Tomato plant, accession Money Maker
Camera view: tilt-top (135 deg); turntable rotation: 330 degrees
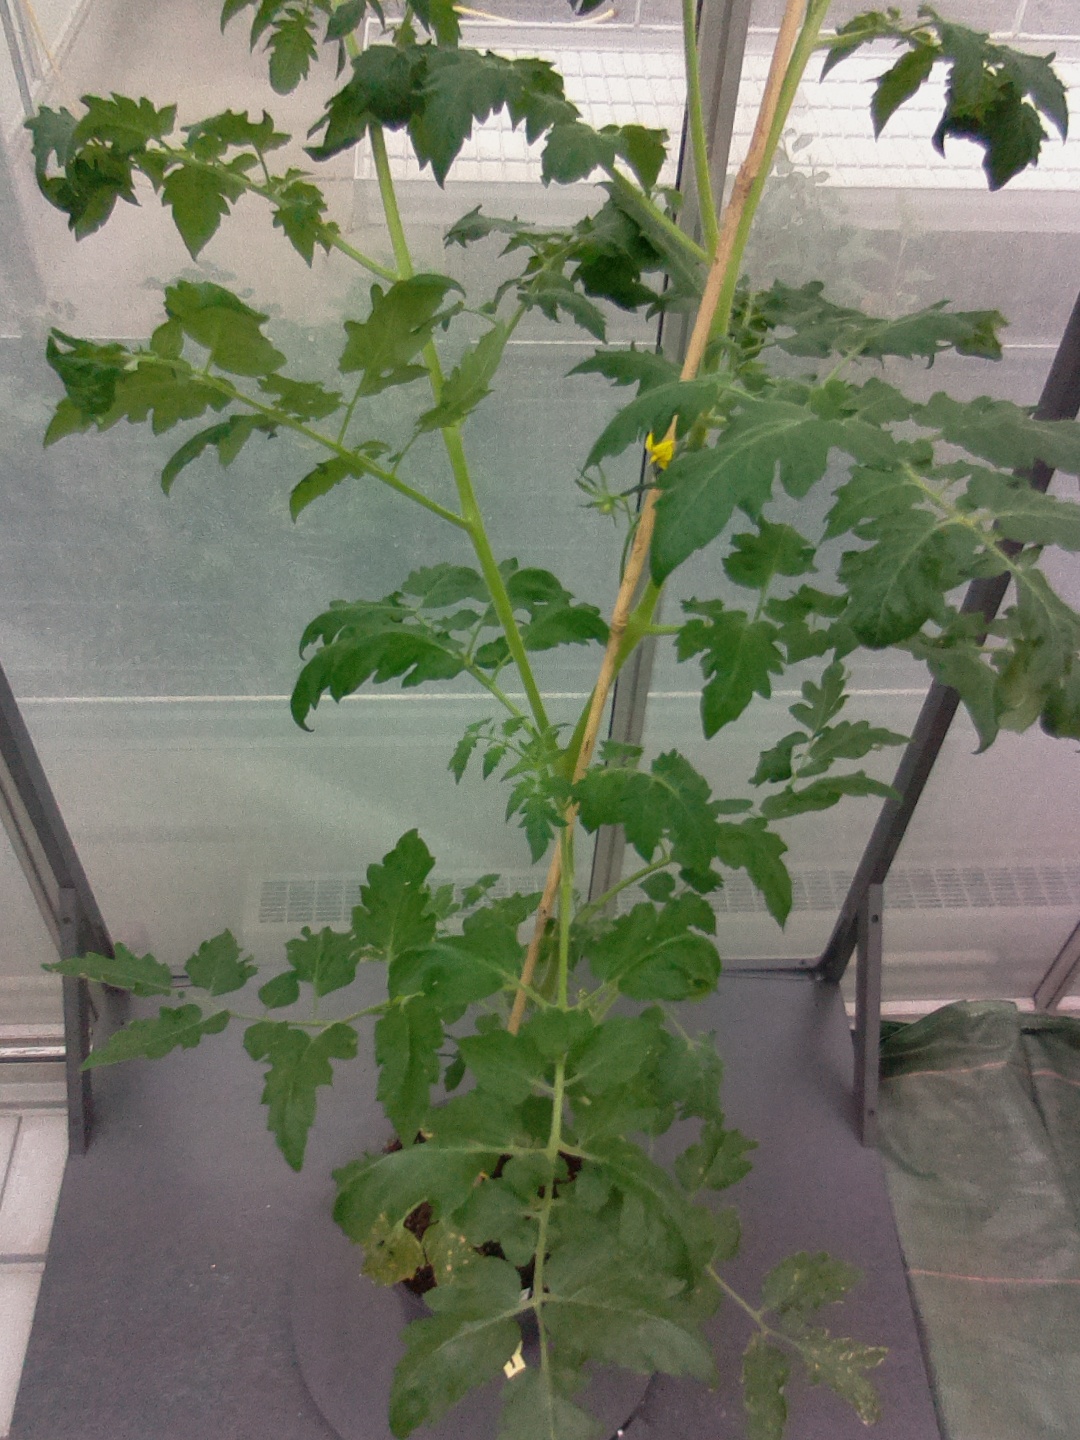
BBCH growth stage 71: 10%-20% of final fruit size